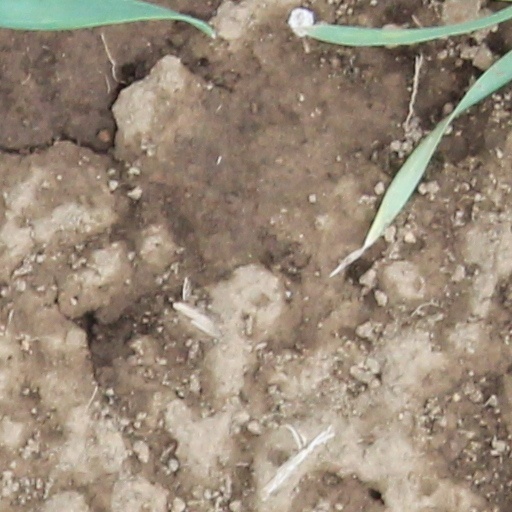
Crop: wheat